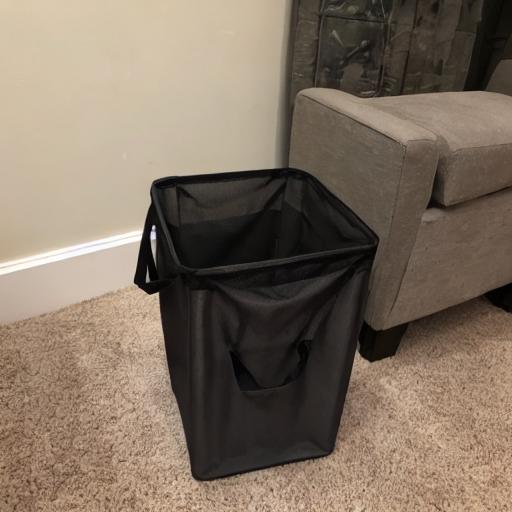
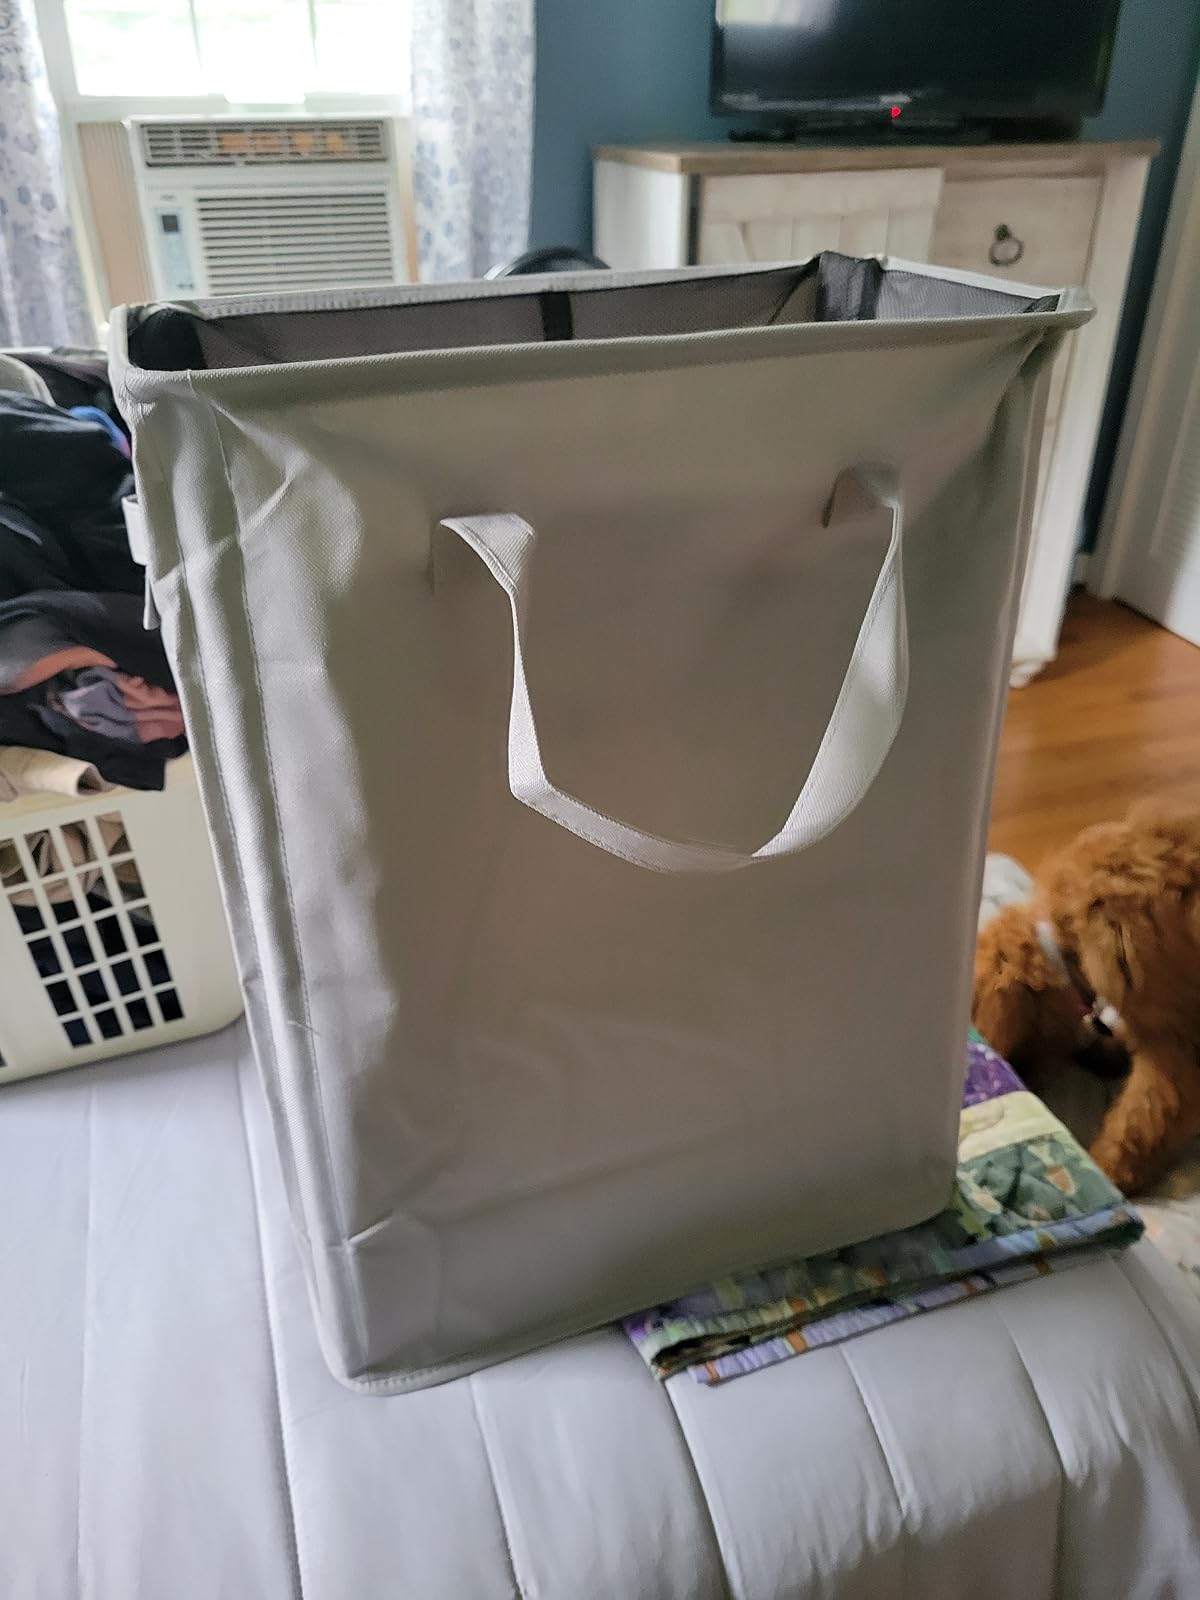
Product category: items_hamper
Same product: no